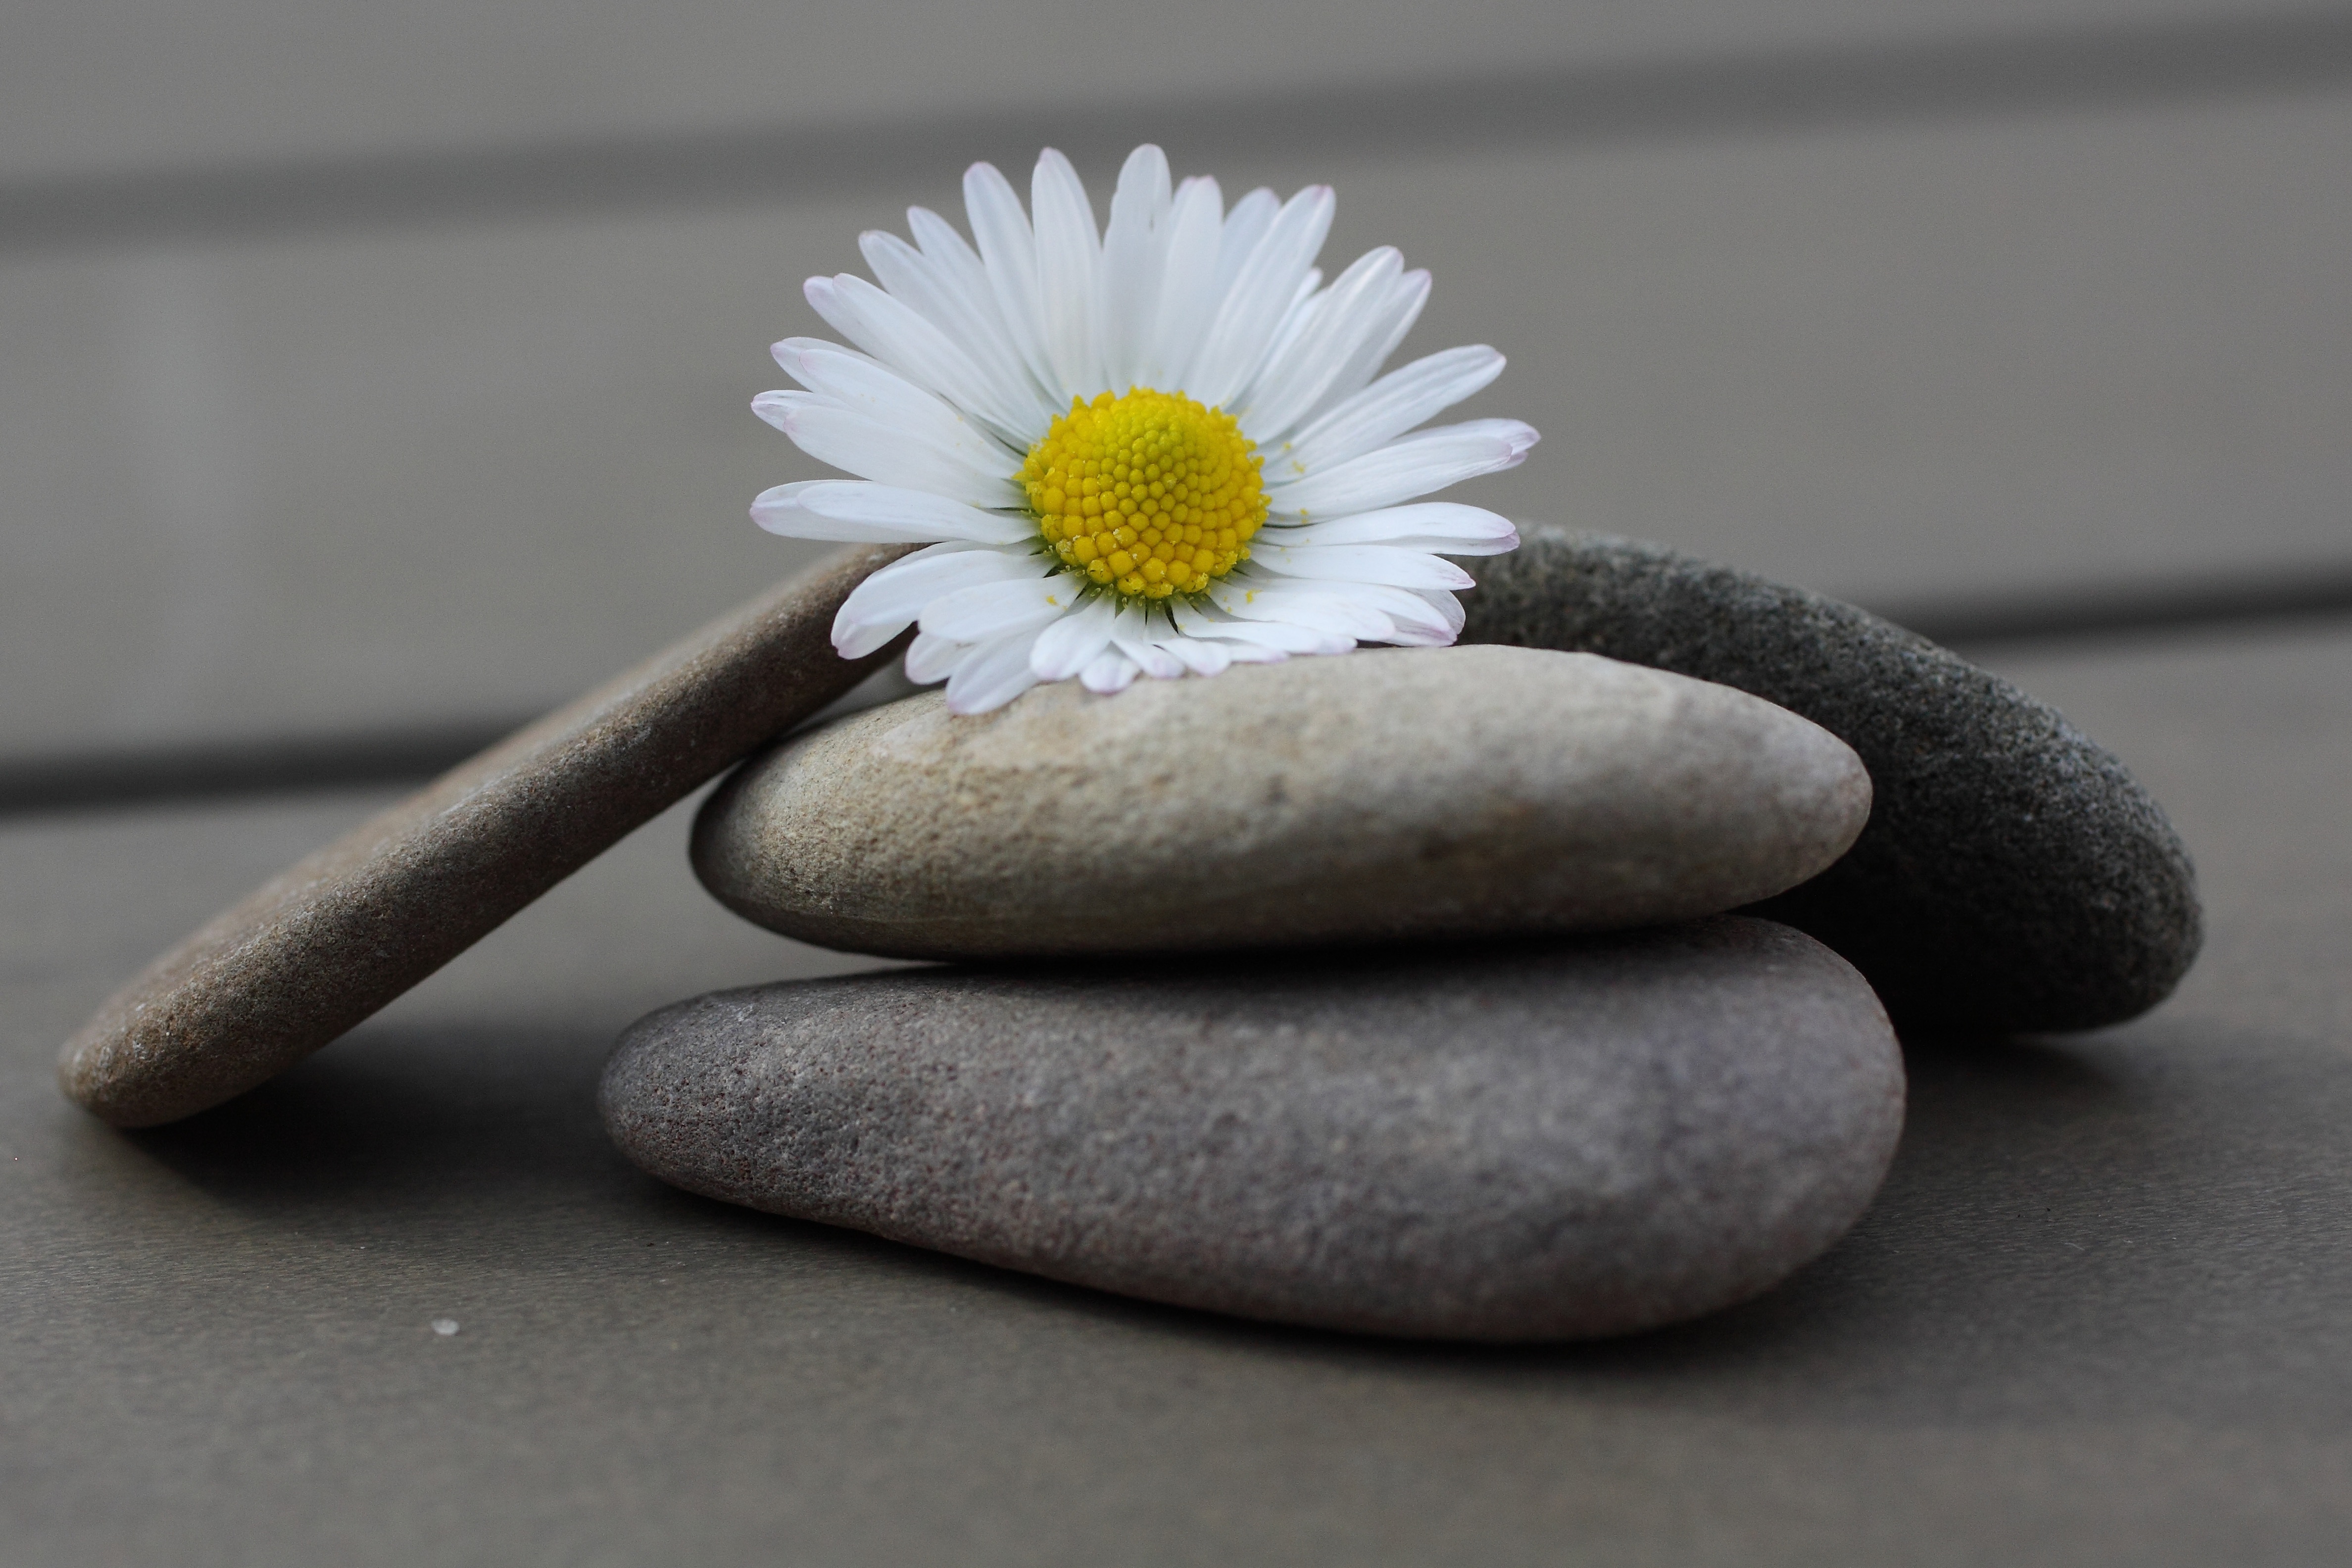
plant, flower, petal, daisy, close, material, close up, stones